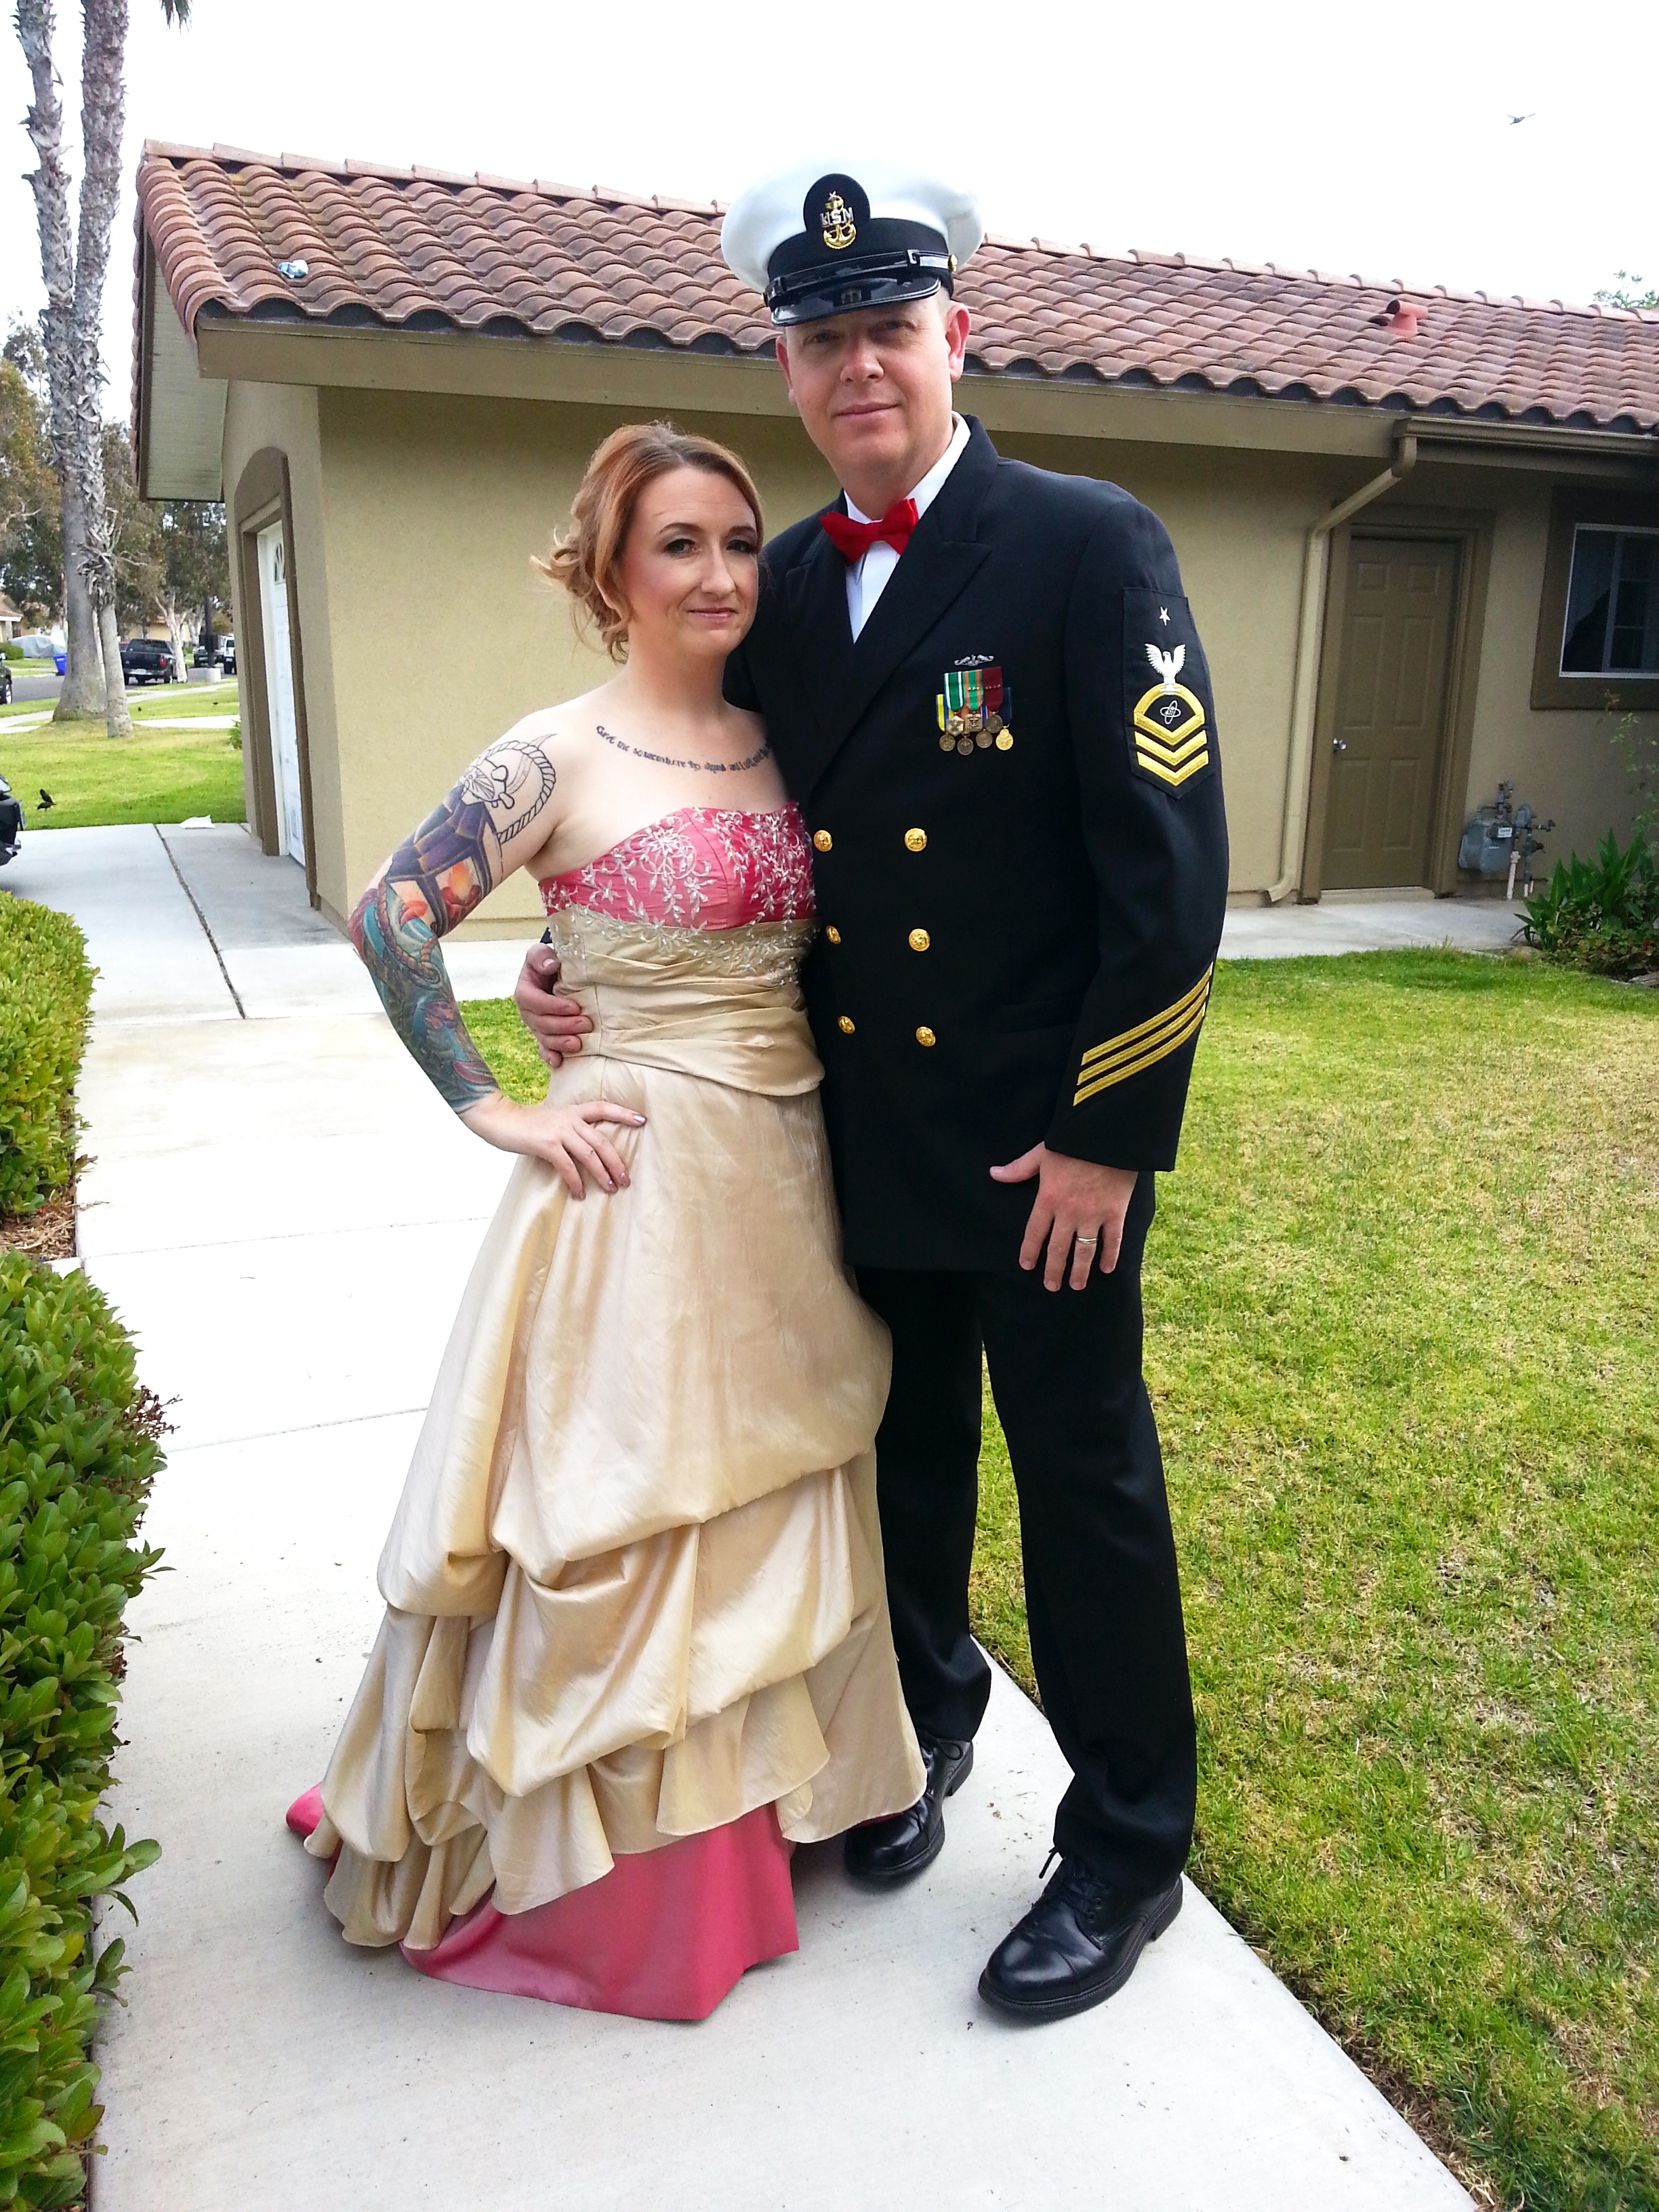
person, woman, military, celebration, holiday, freedom, clothing, wedding, bride, groom, celebrate, patriotism, memorial, ceremony, dress, event, navy, costume, patriotic, veteran, chief, veterans day, ball gown